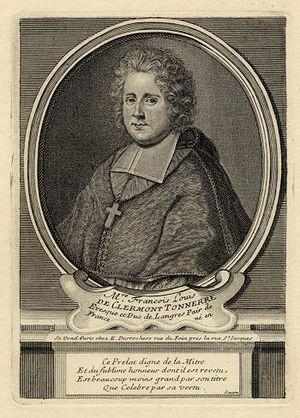
François-Louis de Clermont-Tonnerre est un homme d'Église français des XVIIᵉ et XVIIIᵉ siècles. Il est évêque-duc de Langres et Pair de France.
La maison de Clermont, puis de Clermont-Tonnerre, est une famille noble française subsistante d'extraction chevaleresque, dont la filiation est prouvée depuis la fin du XIᵉ siècle. Elle a obtenu un titre ducal en 1775.